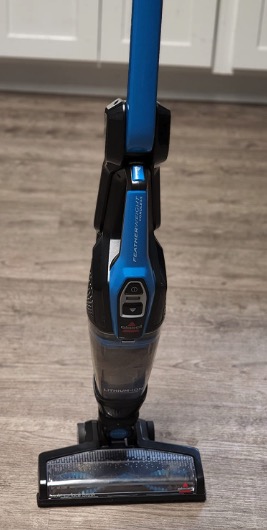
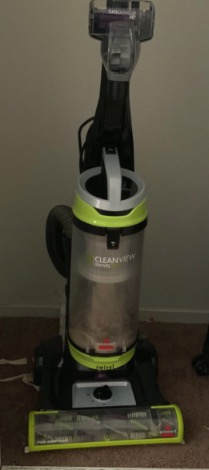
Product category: items_vacuum
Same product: no